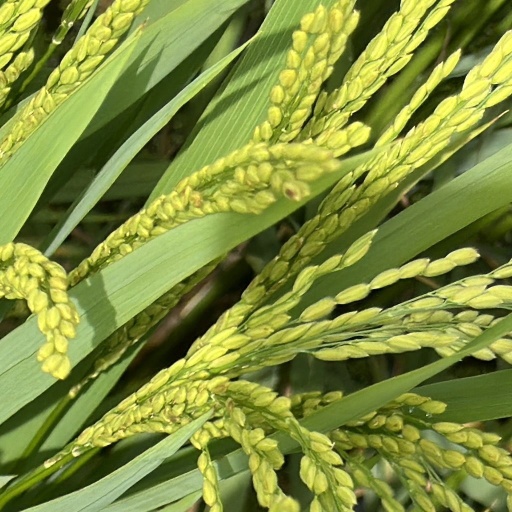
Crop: rice